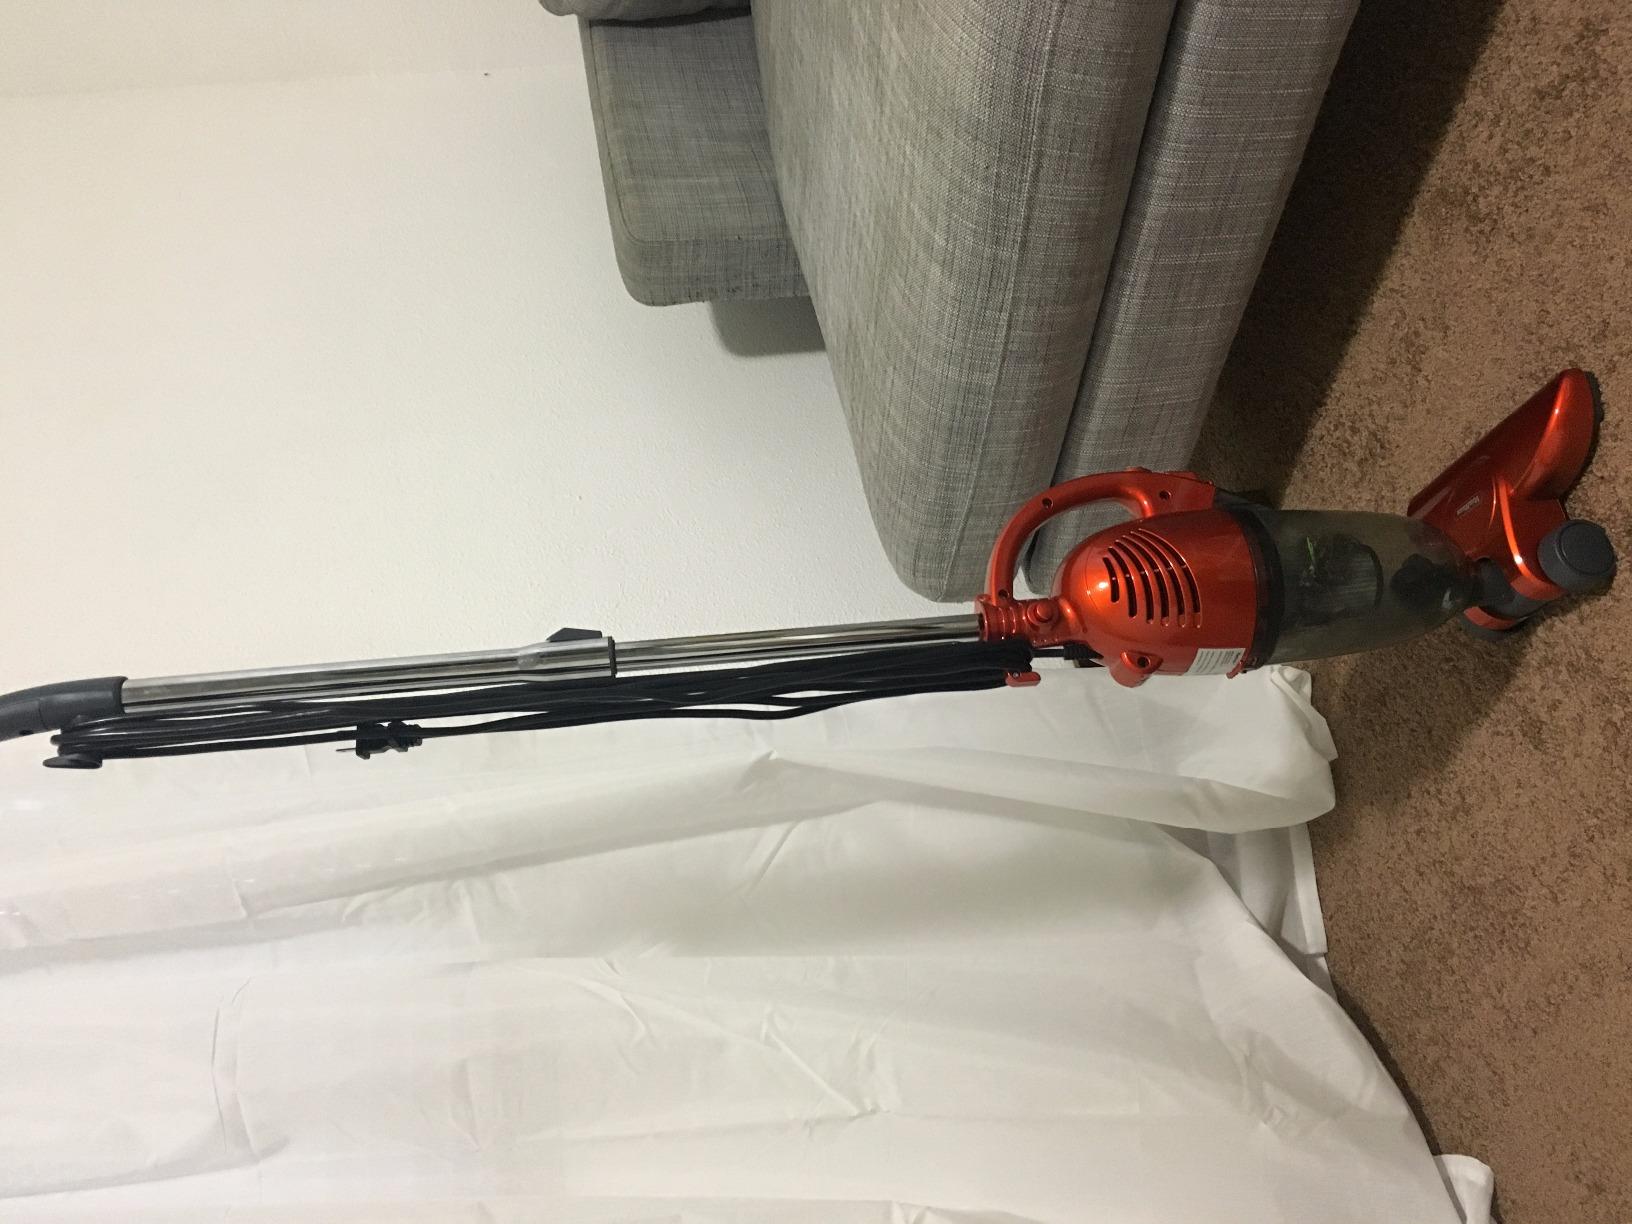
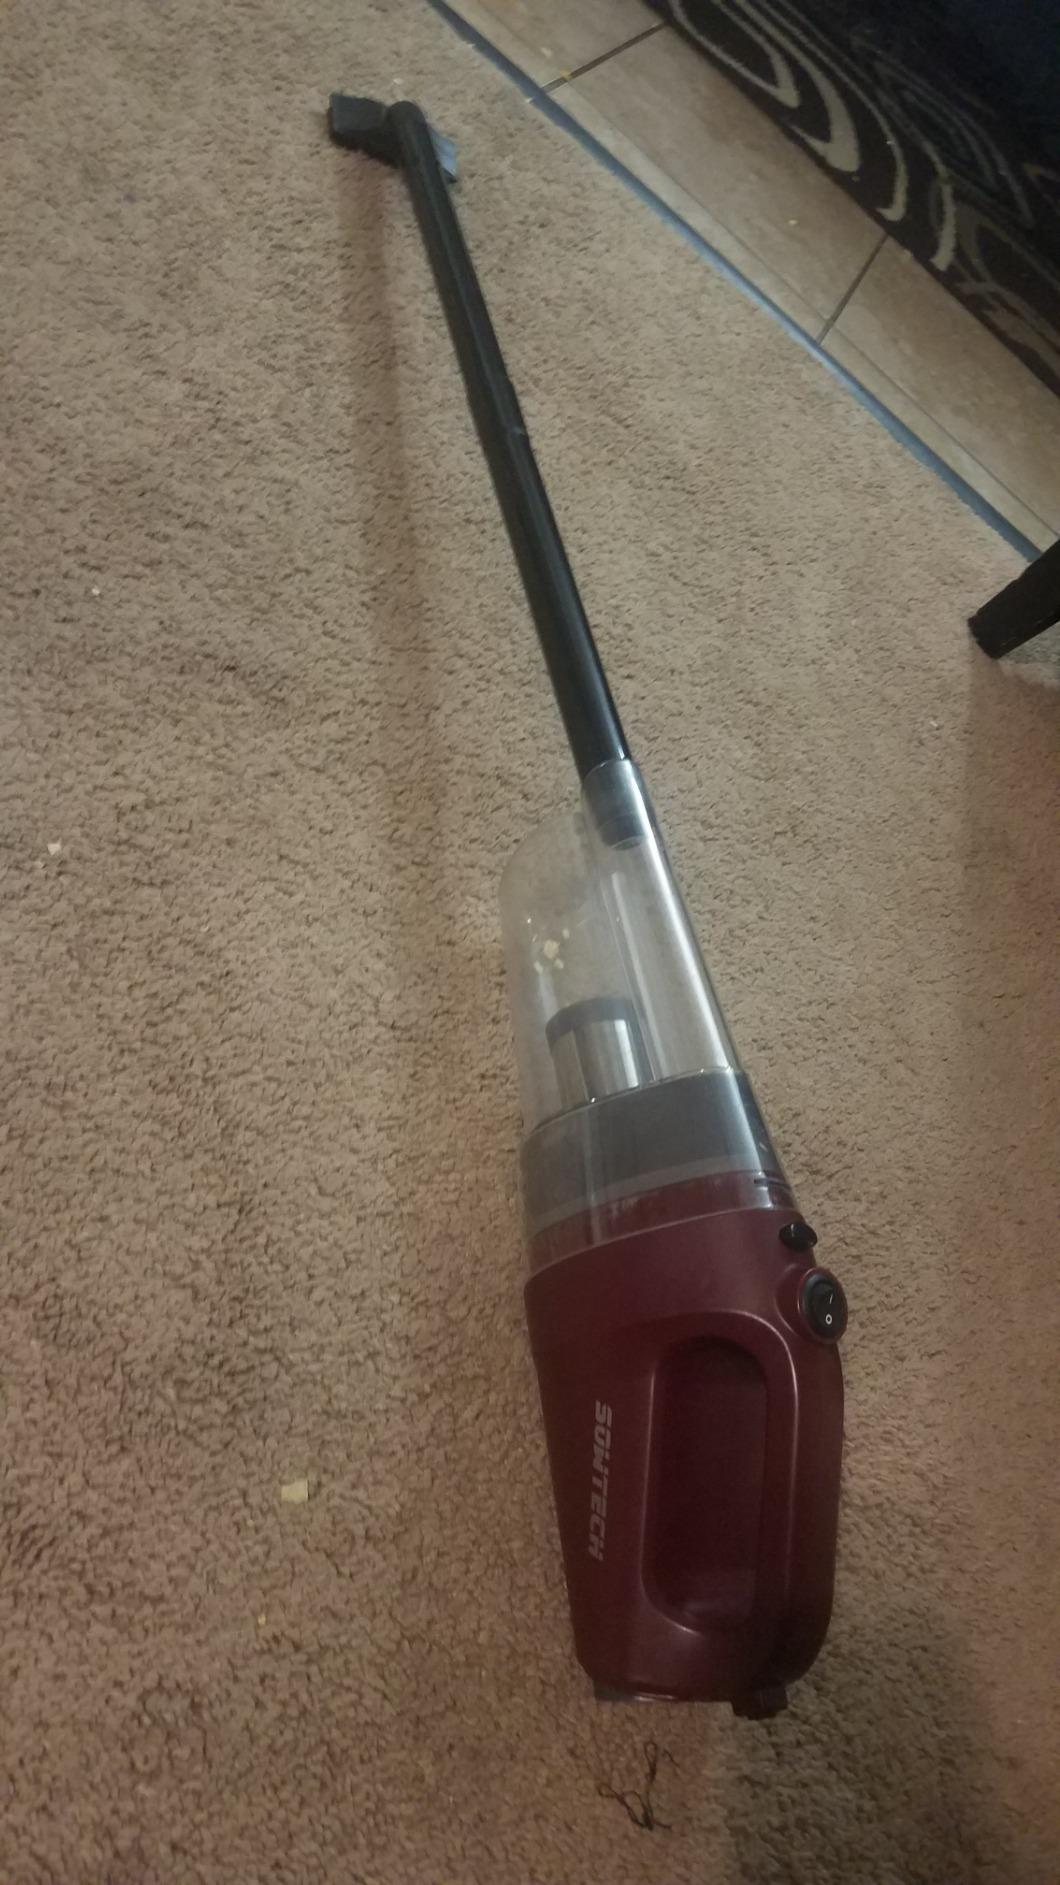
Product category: items_vacuum
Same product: no